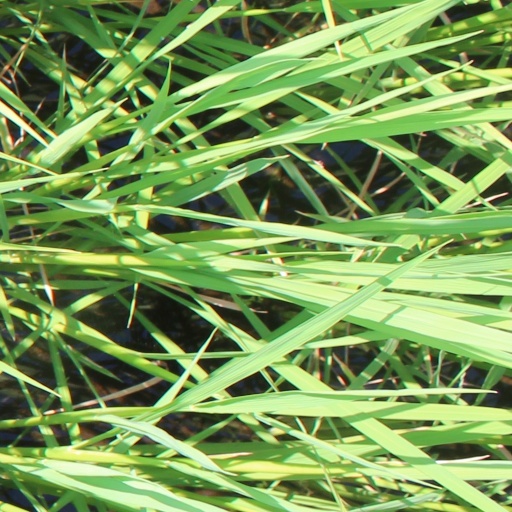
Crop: rice